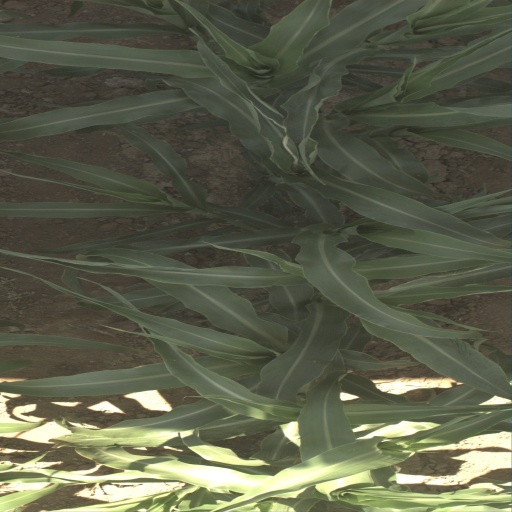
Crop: sorghum